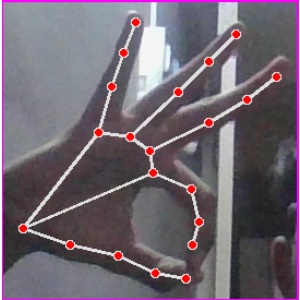
अक्षर: ण